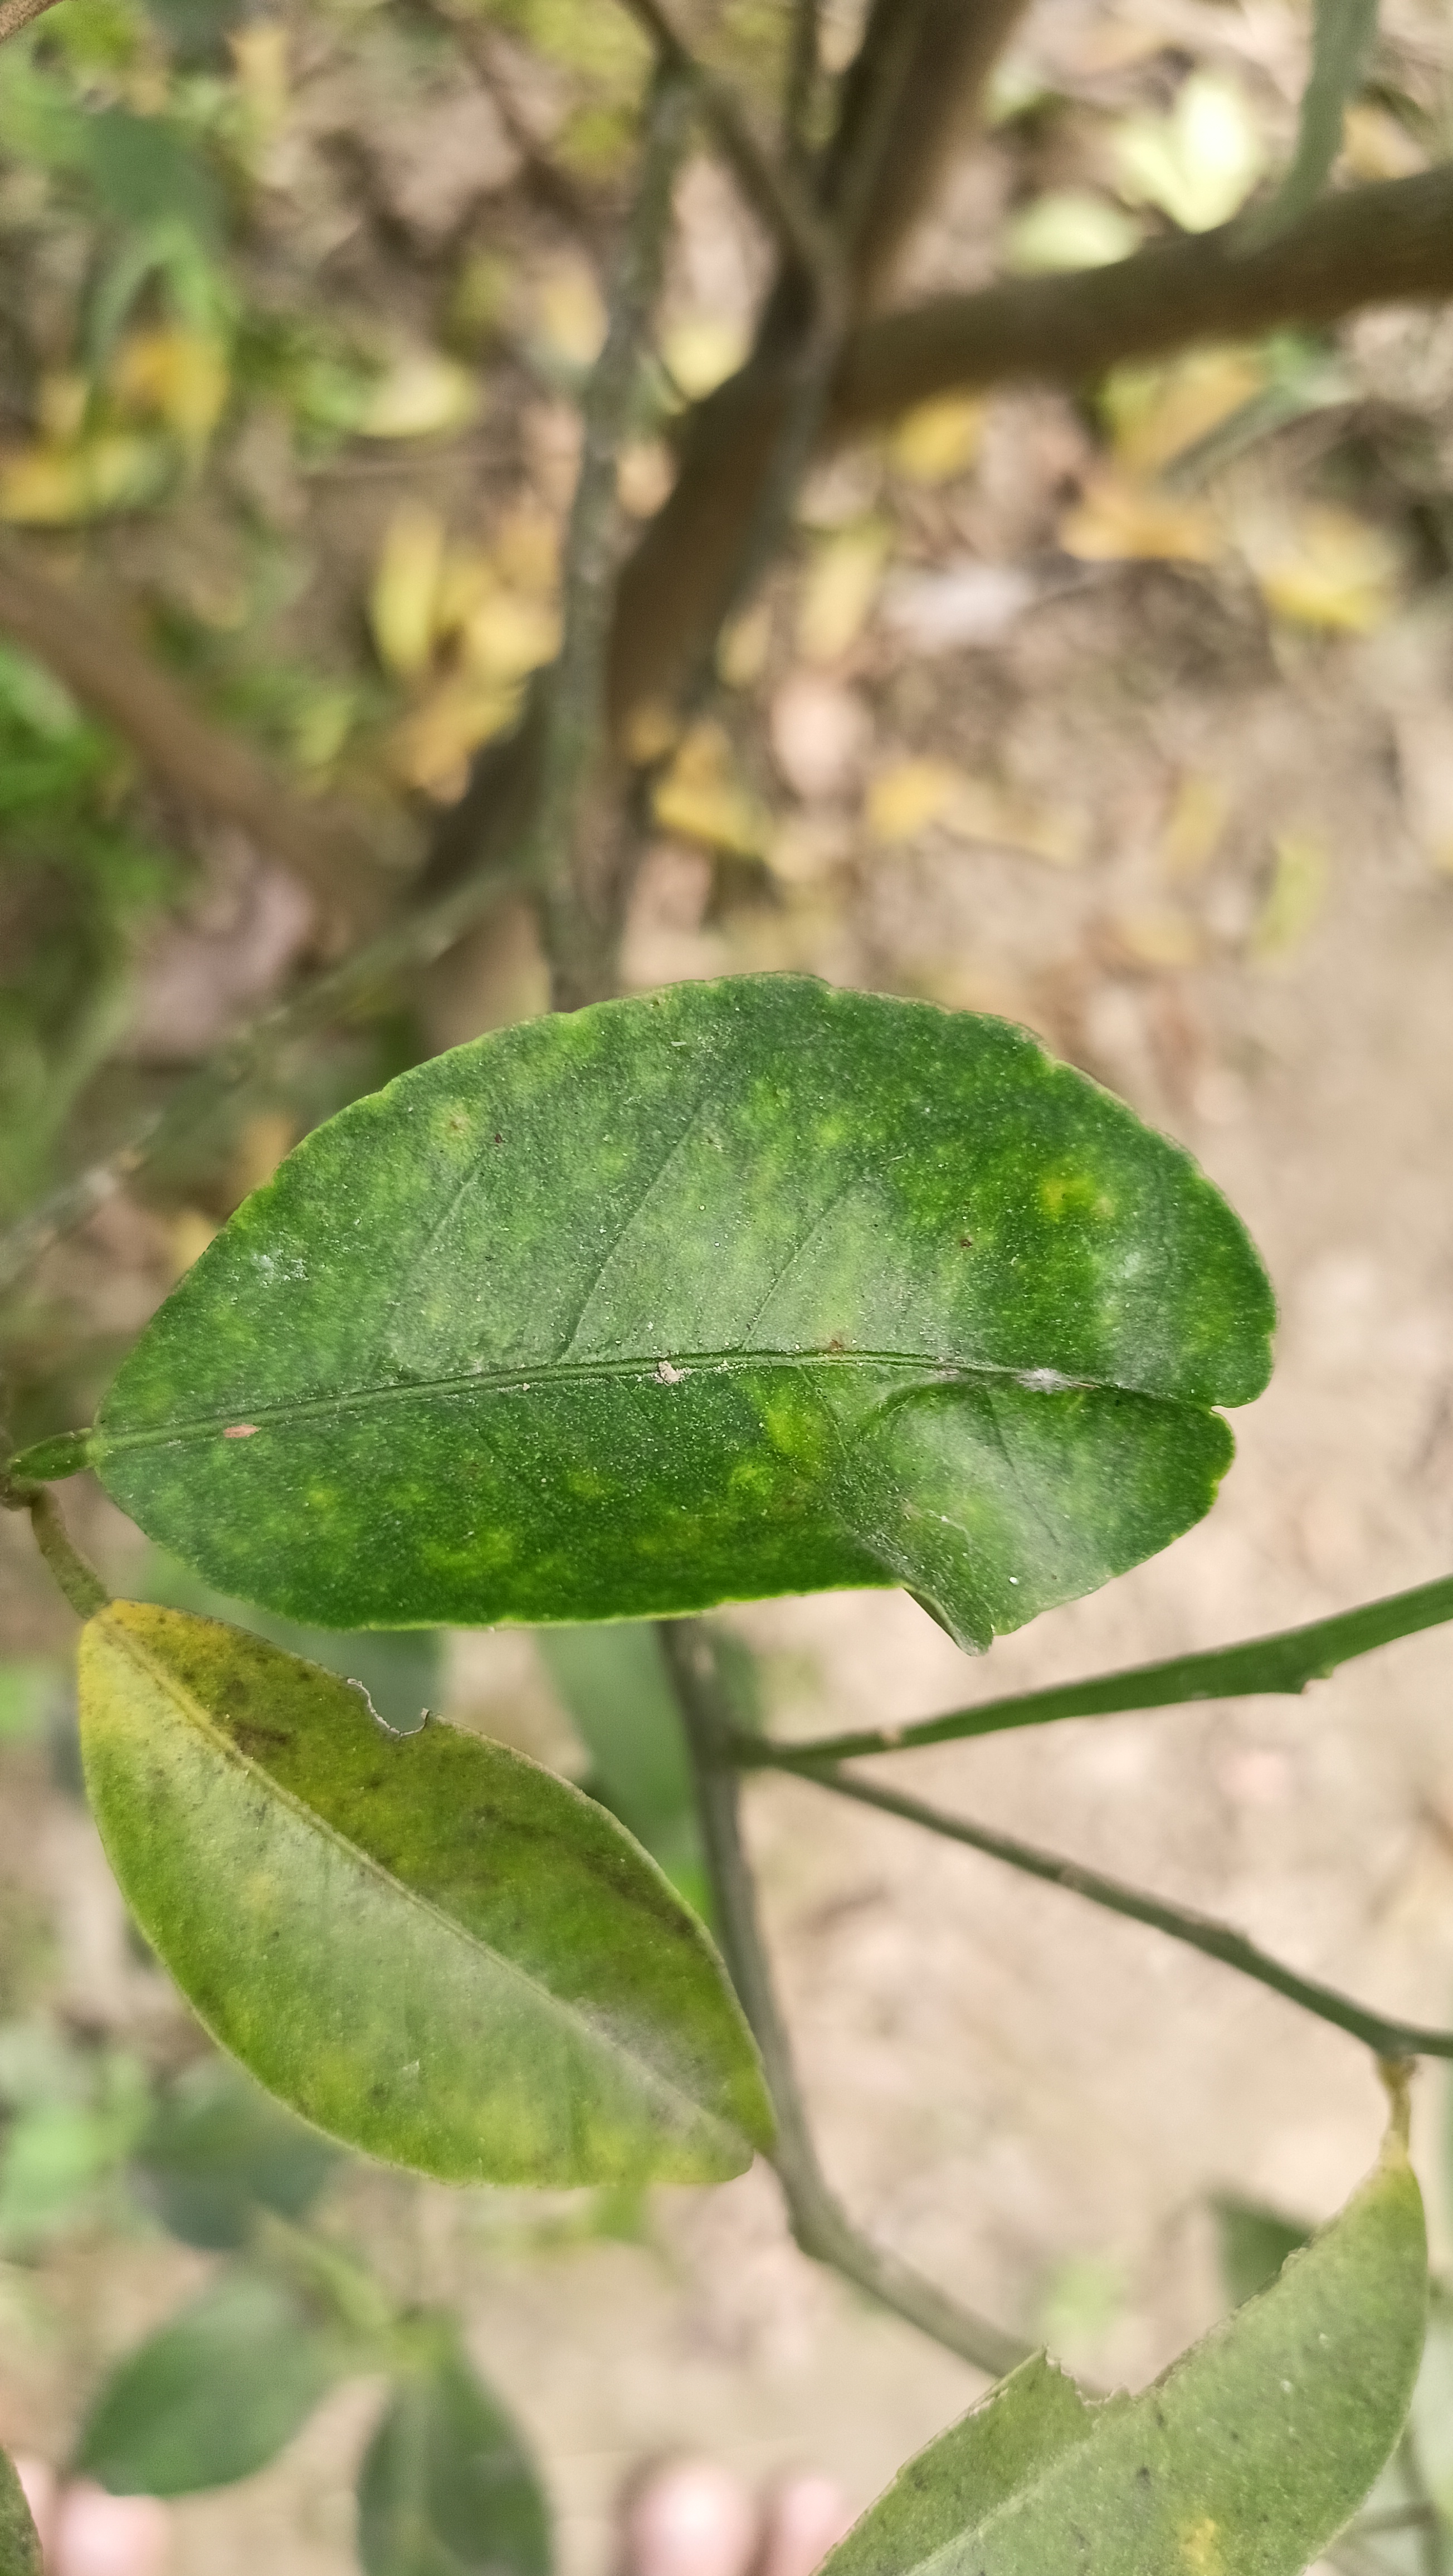
Mandarin leaf variety: China Mishti